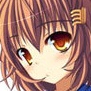
Portrait style: Anime Portrait